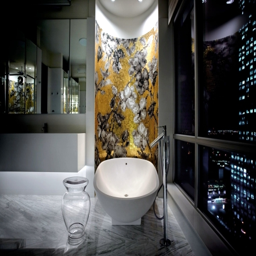
ideas for bathroom tiles - on the way to your dream bathroom